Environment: real
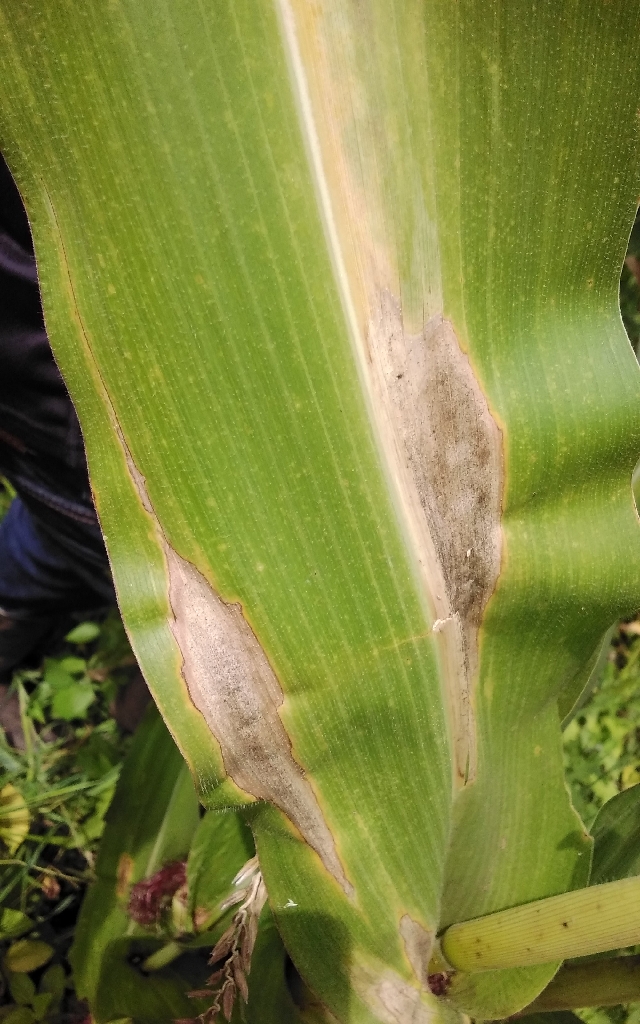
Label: northern_corn_leaf_blight